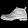
Label: Ankle boot